Debes (crater)

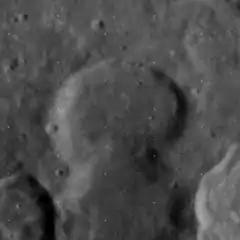
Lunar Orbiter 4 image

Debes is a lunar impact crater that is located to the north of the Mare Crisium, in the eastern part of the Moon's near side. It was named by the IAU in 1935 after German cartographer . It lies just to the northwest of the crater Tralles and the prominent Cleomedes.